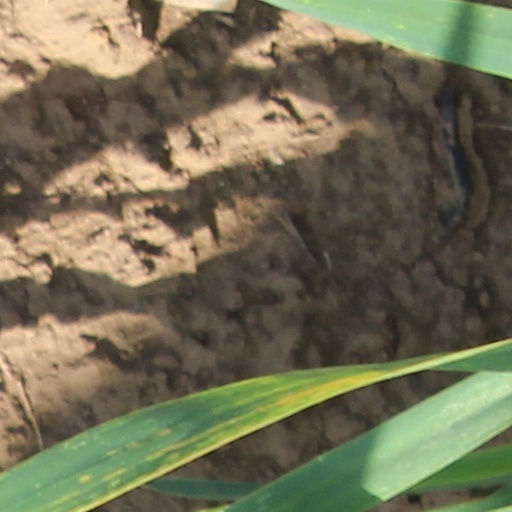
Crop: wheat